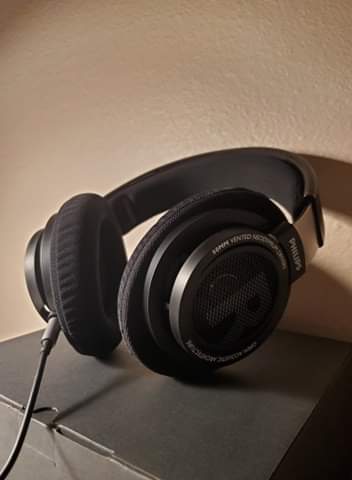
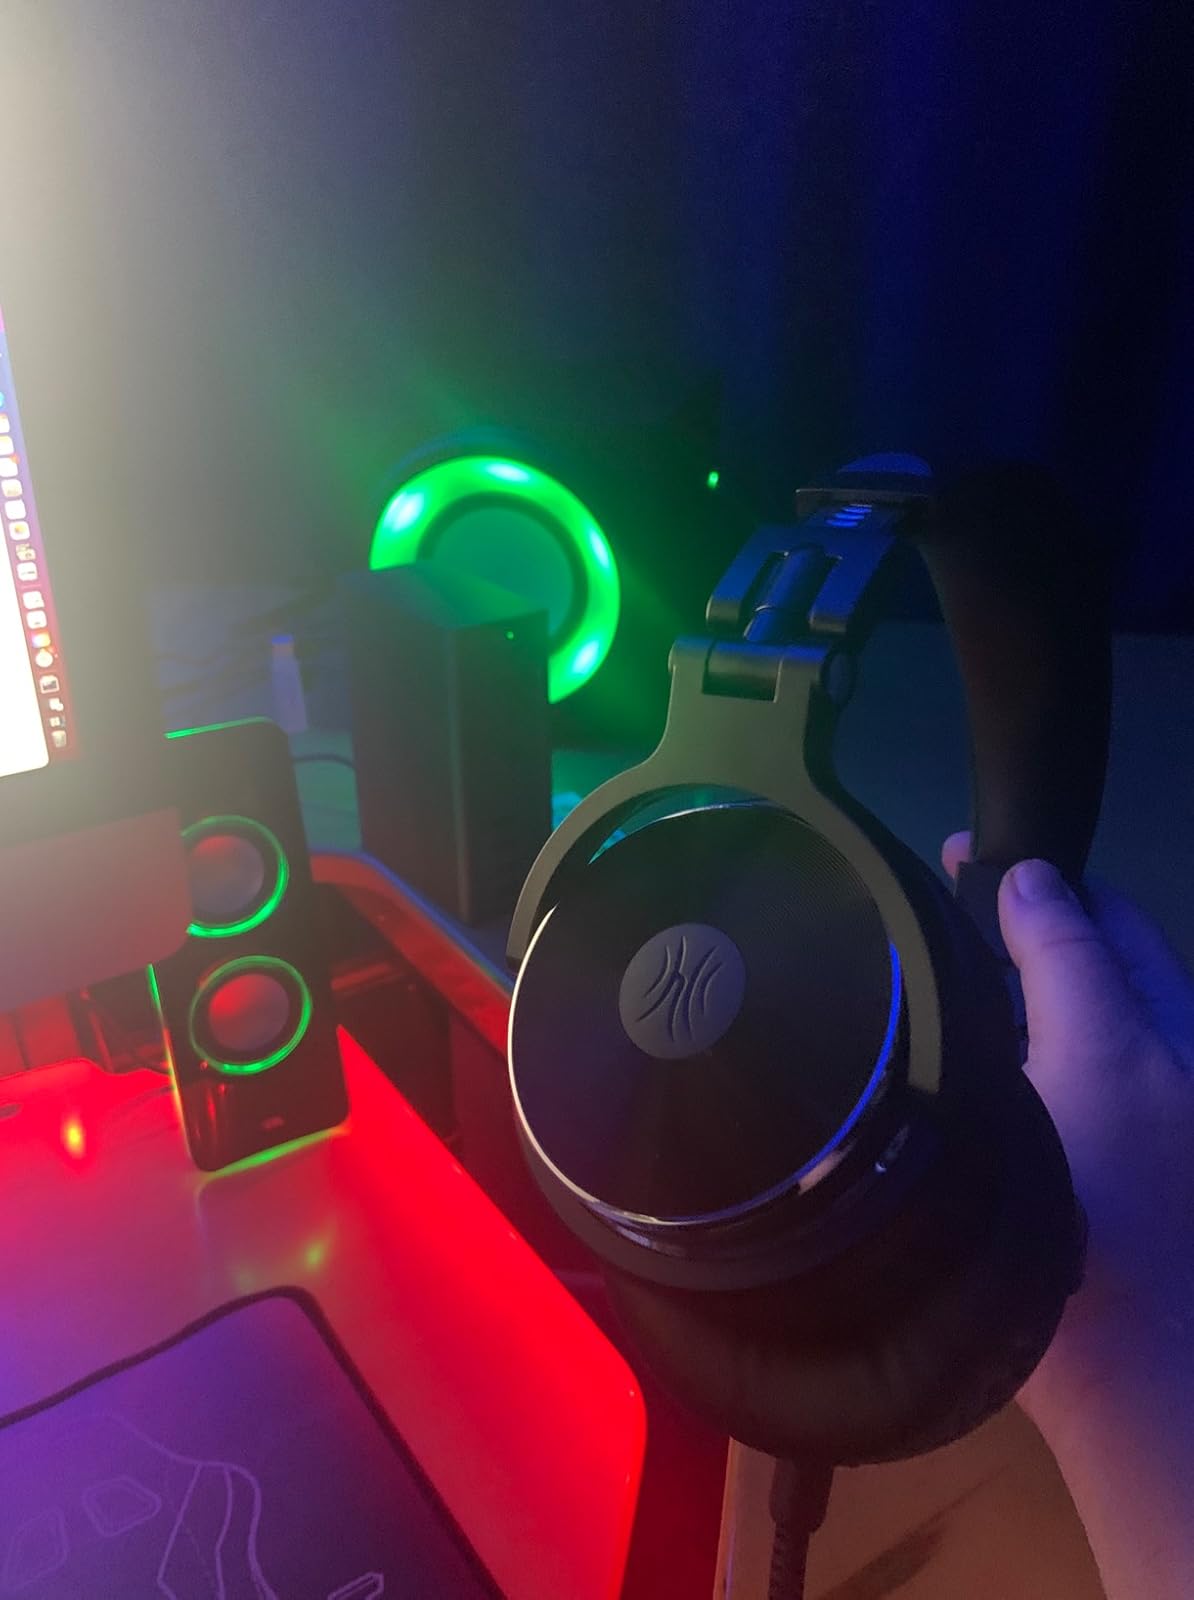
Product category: headphones
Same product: no